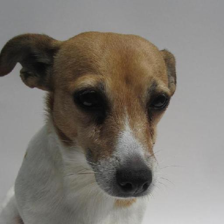
Label: animals